Ripper 2: Letter from Within

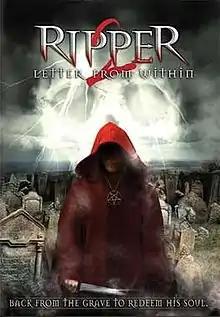

Ripper 2 (US title: Ripper 2: Letter from Within) is a 2004 British horror film directed by Jonas Quastel, starring Erin Karpluk and Nicolas Irons, and is a sequel to "Ripper". It was written and produced by John A. Curtis and Pat Bermel.